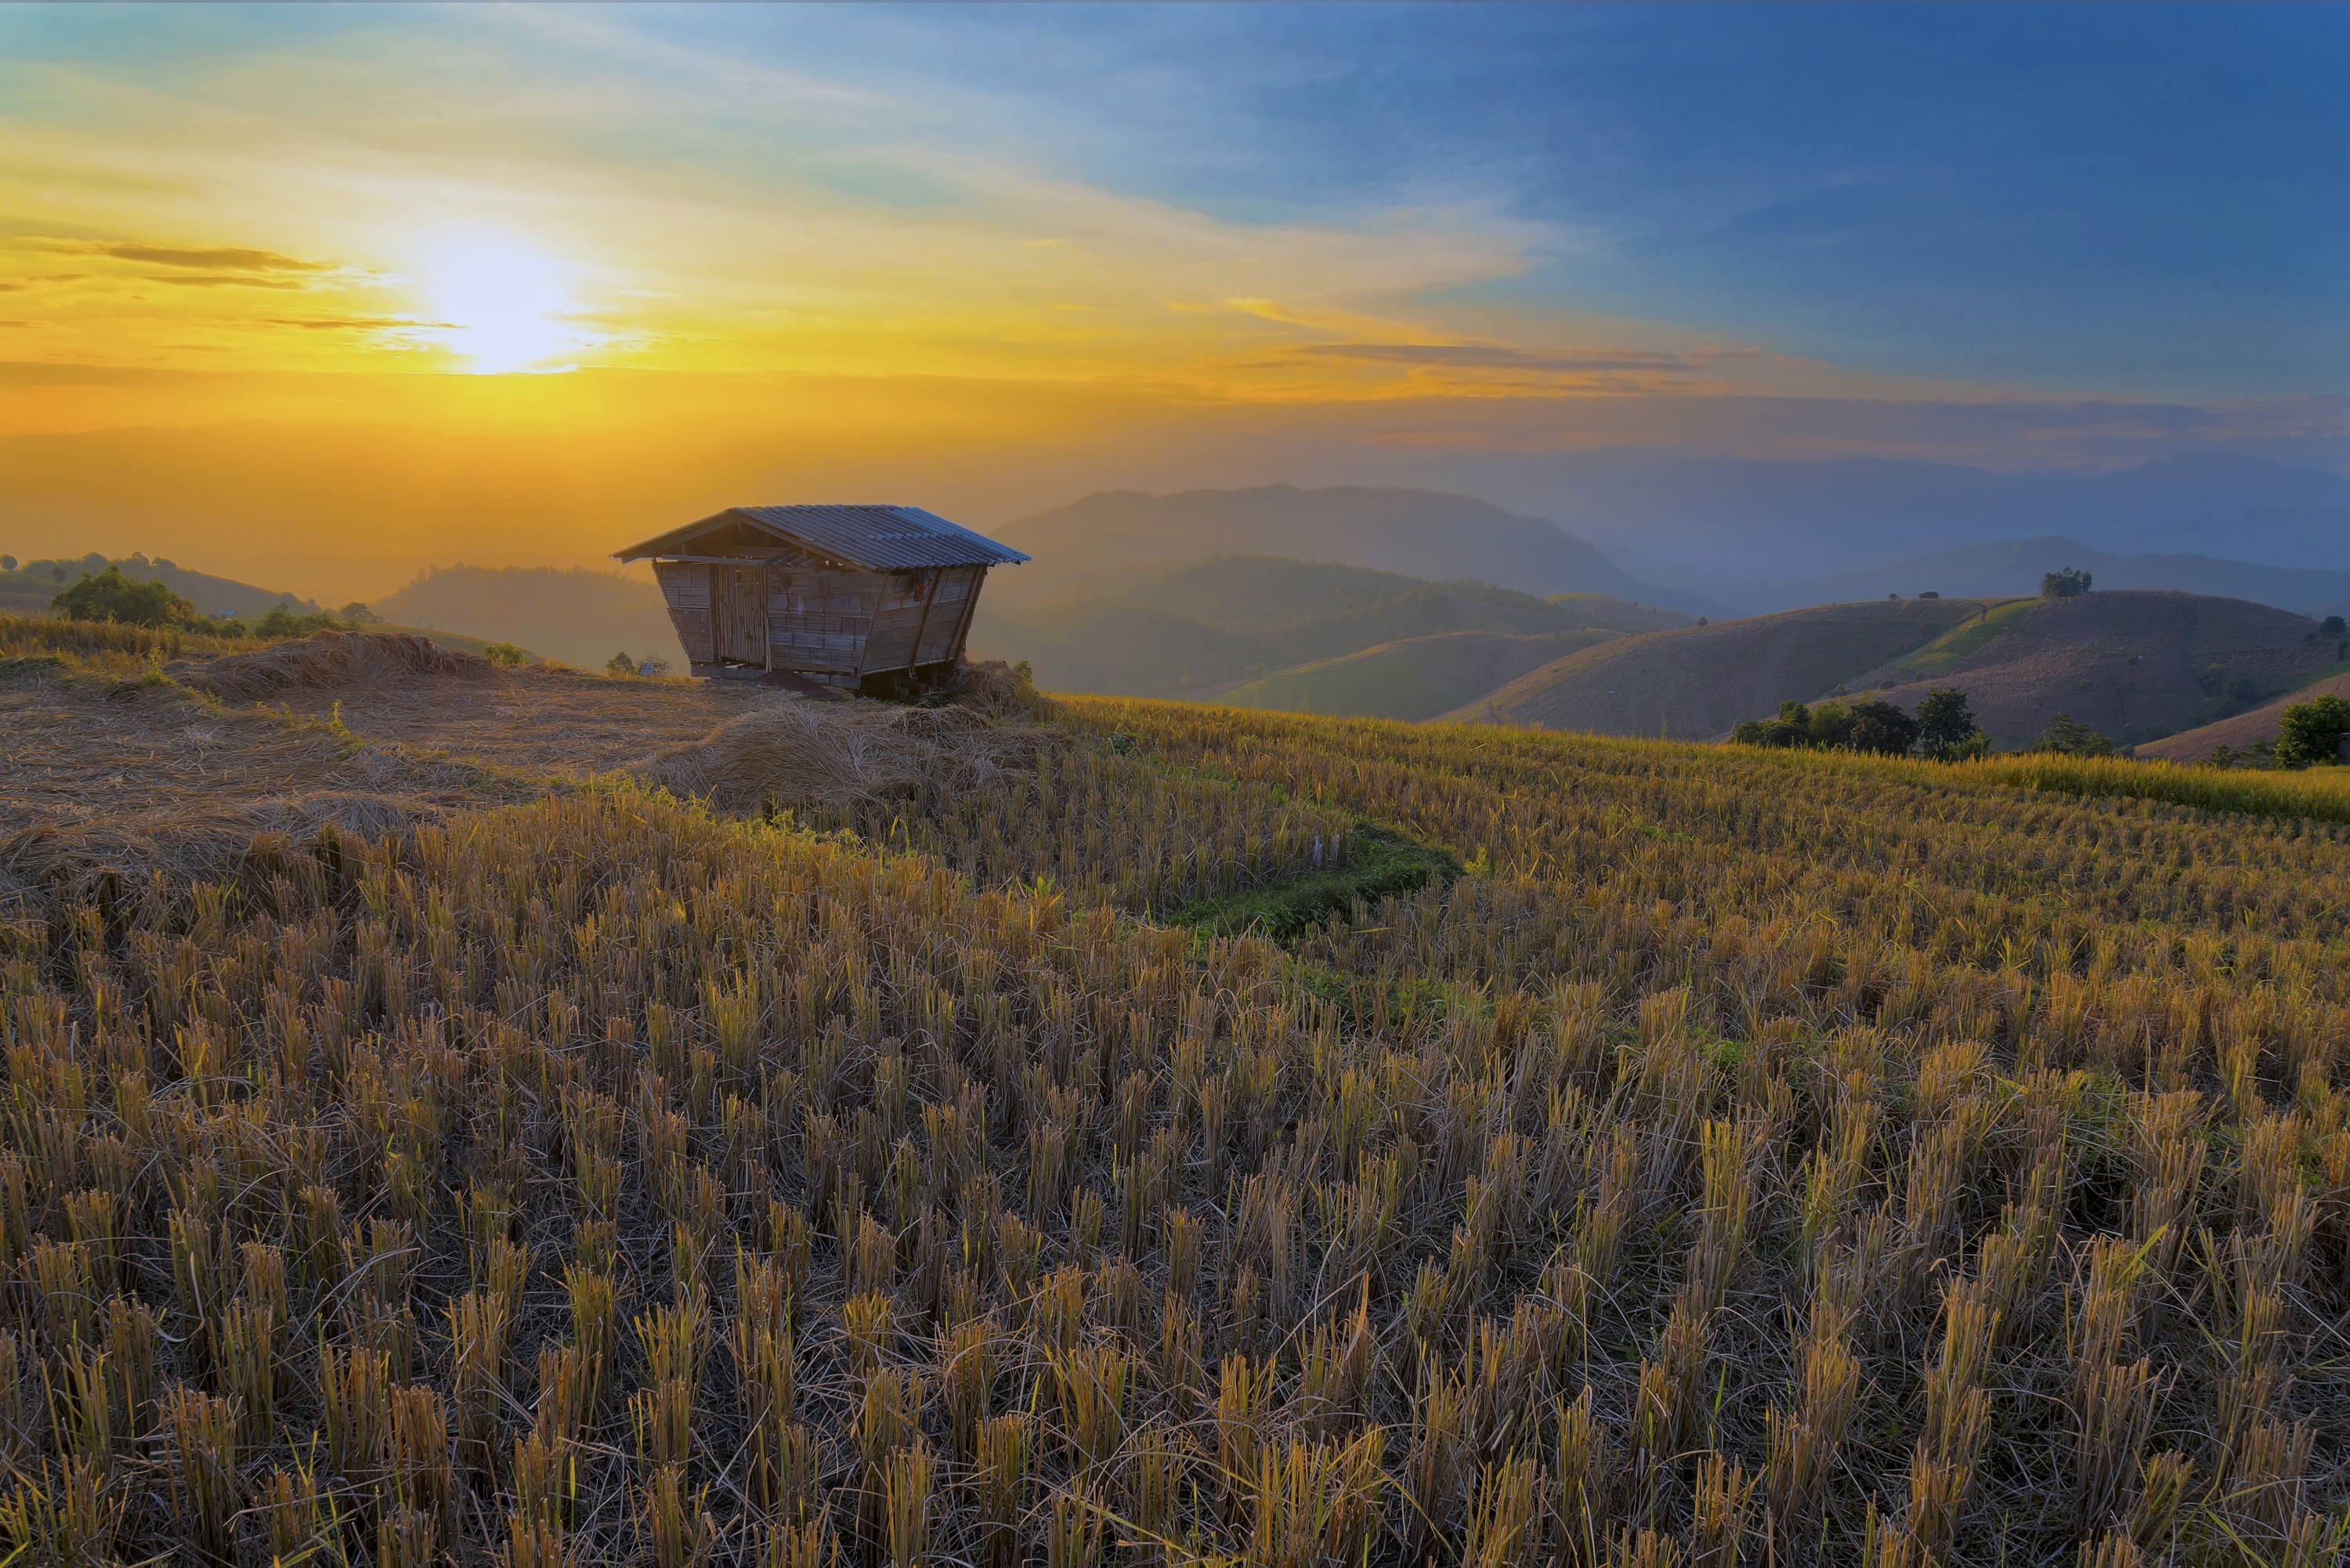
landscape, tree, nature, grass, outdoor, horizon, wilderness, mountain, cloud, plant, sunrise, sunset, field, meadow, prairie, countryside, sunlight, morning, hill, lake, dawn, valley, land, mountain range, dusk, evening, food, green, autumn, asia, agriculture, rice, ridge, plain, plant a garden, rice crust, mountains, grassland, plateau, culture, beautiful, habitat, ecosystem, organic, irrigation, east, steppe, rural area, indonesian, chiang mai thailand, chiang mai, the landscape, the scene, cultivating, the farm environment, increase in growth, growth harvest hill, the peaceful format, natural environment, geographical feature, atmospheric phenomenon, mountainous landforms